Przemysław Tytoń

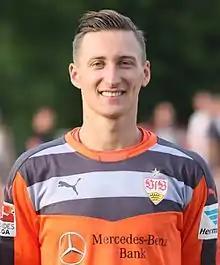
Tytoń with VfB Stuttgart in 2015

Przemysław Tytoń (born 4 January 1987) is a Polish professional footballer who plays as a goalkeeper for Eredivisie club Twente.